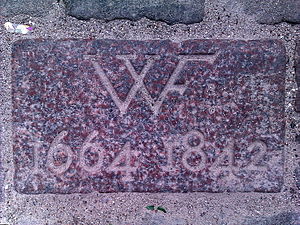
Corfitz Ulfeldts skamstøtte
Mindeplade på Gråbrødretorv med indskriften WF og datoerne 1664 & 1842. Stenen er placeret, hvor skamstøtten tidligere stod.
"Corfitz Ulfeldts skamstøtte er et stenmindesmærke over landsforræderen Corfitz Ulfeldt. Den blev i 1663 opstillet på Gråbrødretorv, hvor Ulfeldt havde boet, så byens borgere kunne spytte på den, når de passerede. Den bærer inskriptionen: ""Corfitz WF forræderen, Till Æwig Spott, Skam og Skiendsel"".